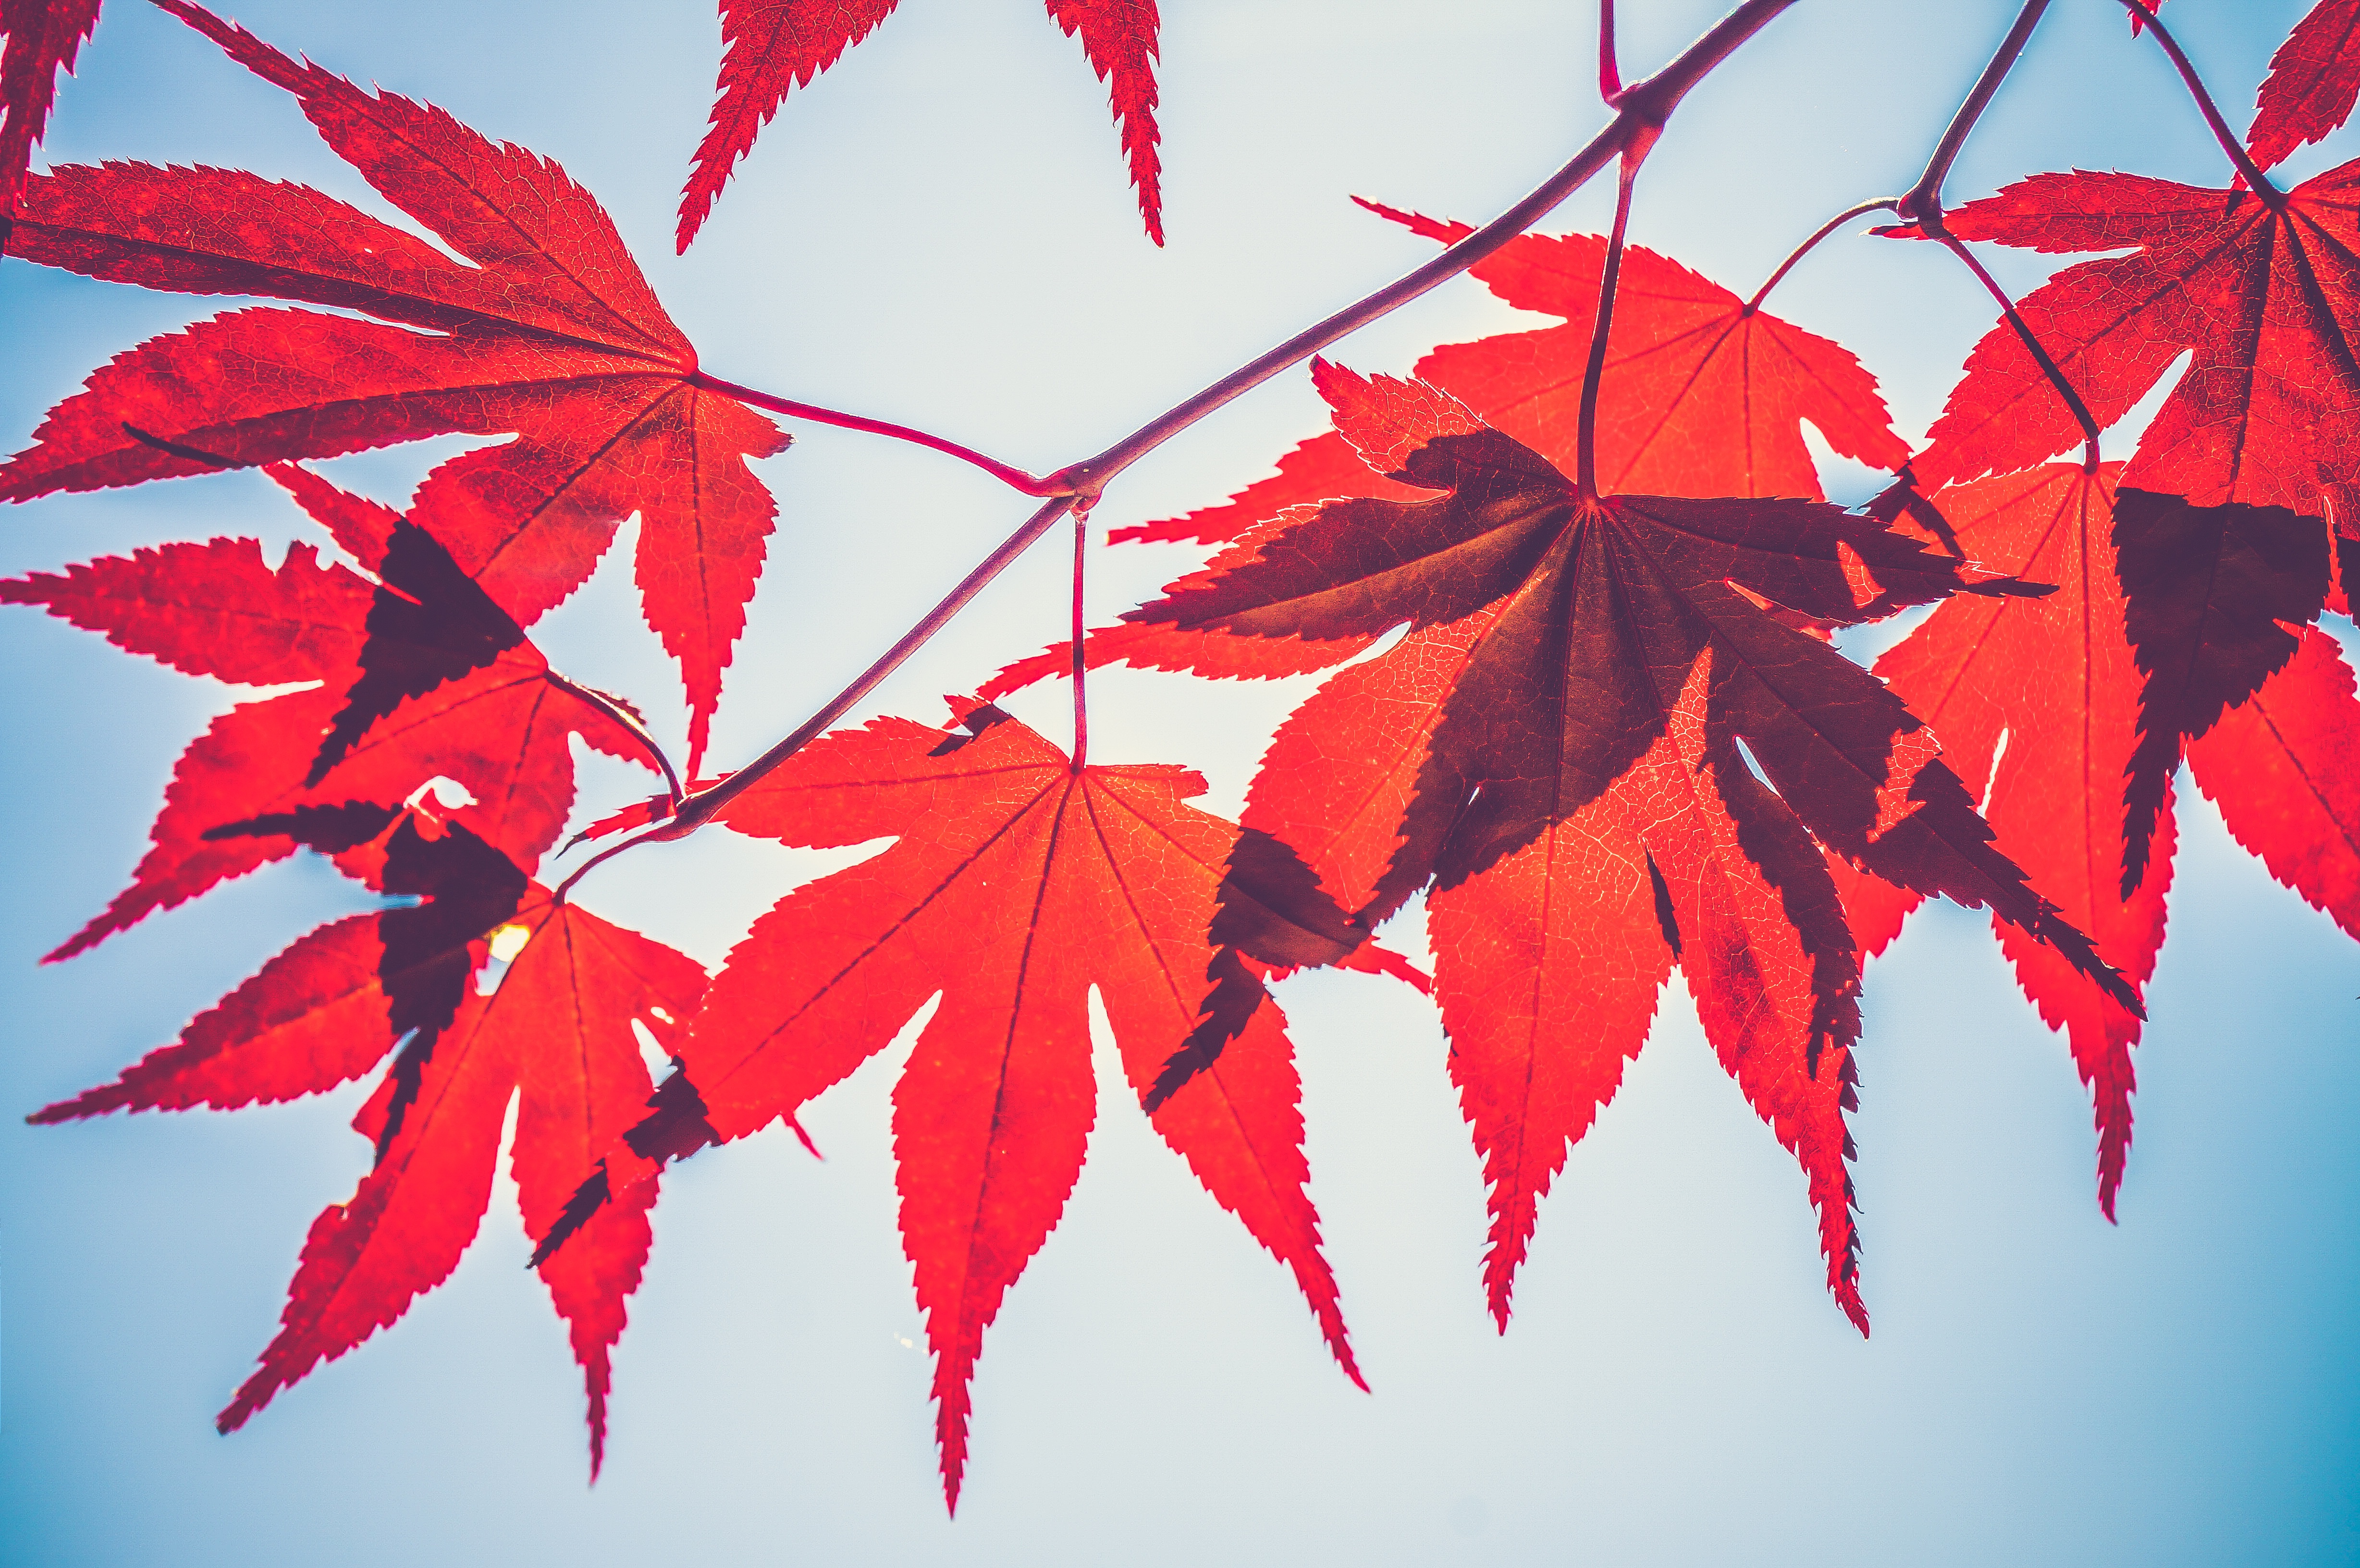
tree, branch, plant, leaf, fall, red, color, autumn, season, maple, maple tree, maple leaf, flowering plant, woody plant, land plant